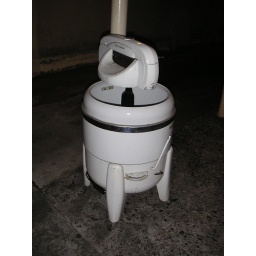
washing machine, chained to a pole on the sidewalk in my new neighborhood